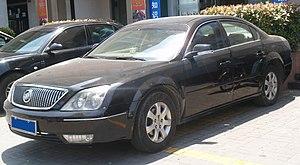
La LaCrosse est une berline produite par le constructeur automobile américain Buick à partir de 2004 uniquement en Amérique du Nord. Elle remplace les jumelles Century / Regal, ainsi que l'Oldsmobile Intrigue, disparue en 2004, en raison de la suppression du plus vieux label américain. Elle est rebaptisée Buick Allure au Canada, de 2004 à 2009, puisque le mot «crosse» a des connotations vulgaires ou péjoratives en canadien-français où il signifie, selon le contexte, «fraude» ou «masturbation».